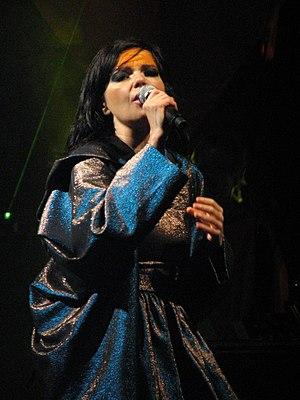
Alexandra Ashley Hughes, dite Allie X, est une auteure-compositrice-interprète, musicienne, productrice et actrice canadienne. Grandissant principalement entre Oakville et Toronto, elle développe très tôt un intérêt pour le piano classique, l’opéra et la comédie musicale. Étudiante en écoles d’arts, elle fréquente l’université Sheridan d’Oakville et le Centre pour les arts d’Interlochen, dans le Michigan, où elle obtient finalement son diplôme. Elle lance ensuite sa carrière vers le milieu des années 2000, se produisant au sein de différents bars et discothèques torontois, tout en distribuant et éditant elle-même ses propres albums. Très vite remarquée, elle effectue par la suite de multiples apparitions télévisées par le biais de séries et émissions de variétés, telles que How Do You Solve a Problem Like Maria? ou encore Ma vie de star. En juillet 2013, Allie décide de partir s’installer aux États-Unis, et plus précisément à Los Angeles, de manière à pouvoir mieux se concentrer sur son travail en tant qu’artiste solo.